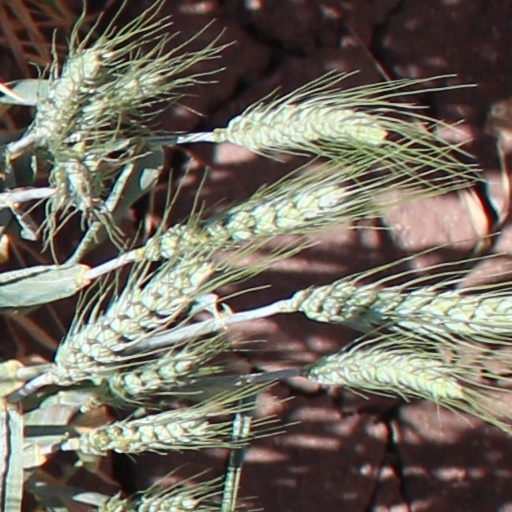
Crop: wheat